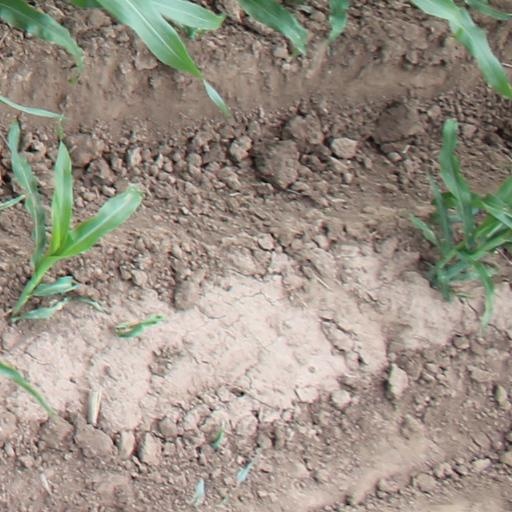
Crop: maize; corn